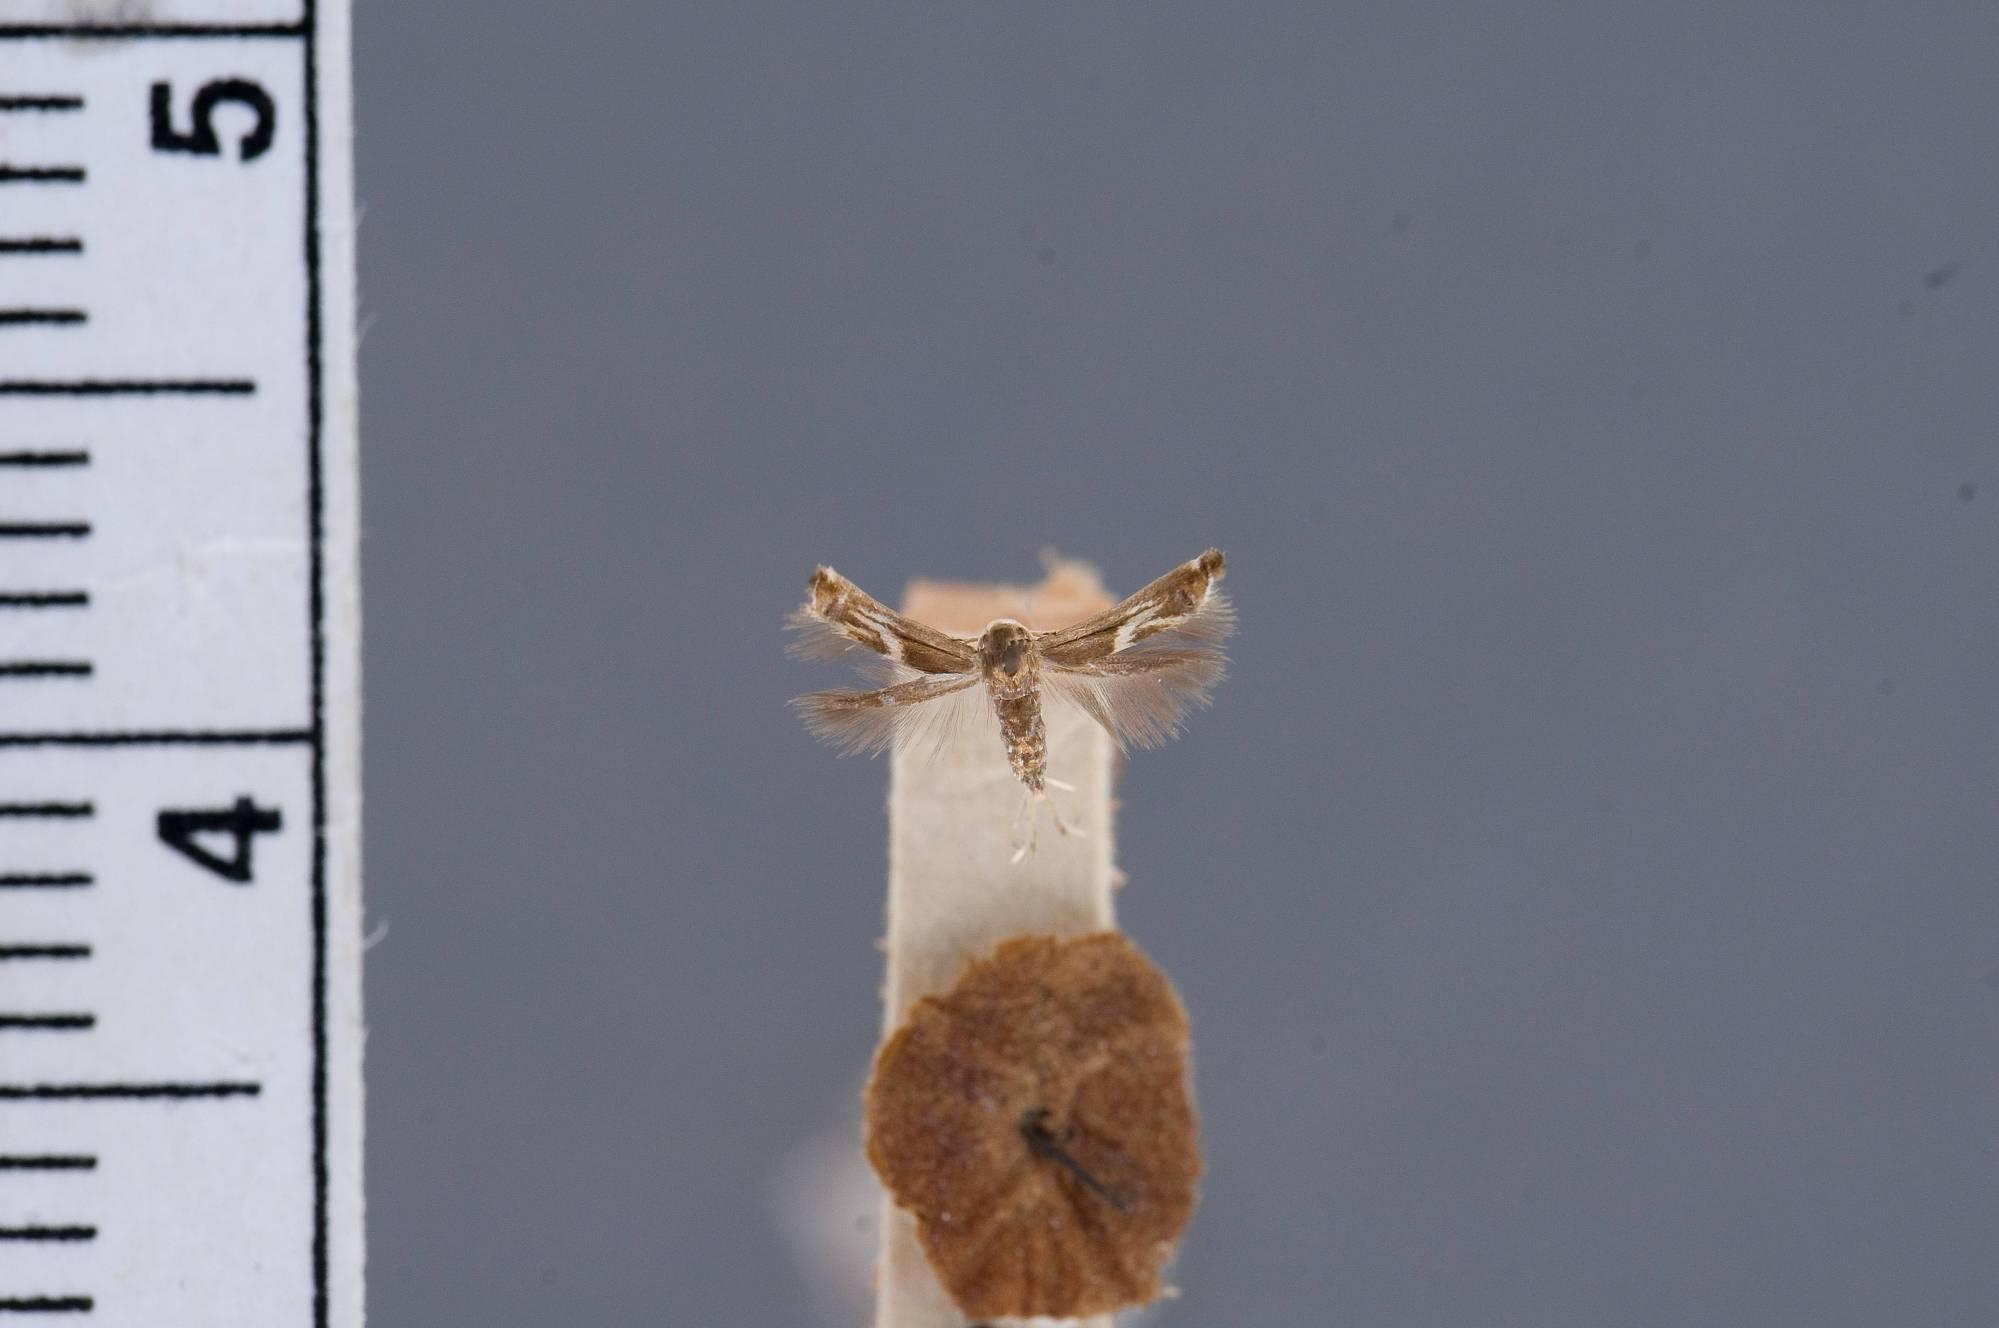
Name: Moriloma pardella
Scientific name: Moriloma pardella Busck, 1912
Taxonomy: Animalia, Arthropoda, Insecta, Lepidoptera, Glossata, Momphidae, Momphinae
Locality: Porto Bello, Colón, Panama
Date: [Not Stated]